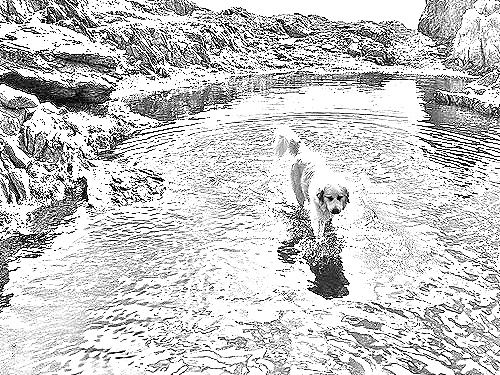
Portrait style: Sketch Portrait